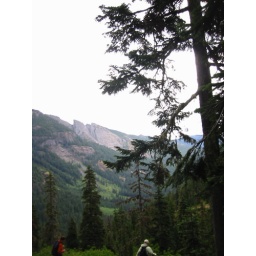
You can see the glacial valley formation in this shot. The car is at the base of the valley.